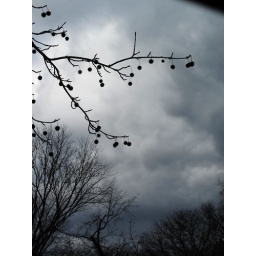
Today's sky went from bright blue in the morning to this in the afternoon.